Tramps Like Us

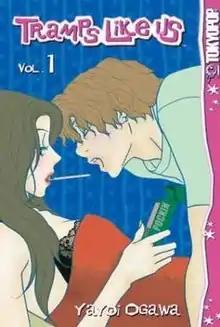
Cover of "Tramps Like Us" first "tankōbon" as published by Tokyopop

is a Japanese manga series written and illustrated by . It is about Sumire, a young professional woman who takes in a younger man as a pet, and her attempts to keep her coworkers and conventionally perfect boyfriend from finding out about her pet. It also deals with the romantic attraction between Sumire and her pet.